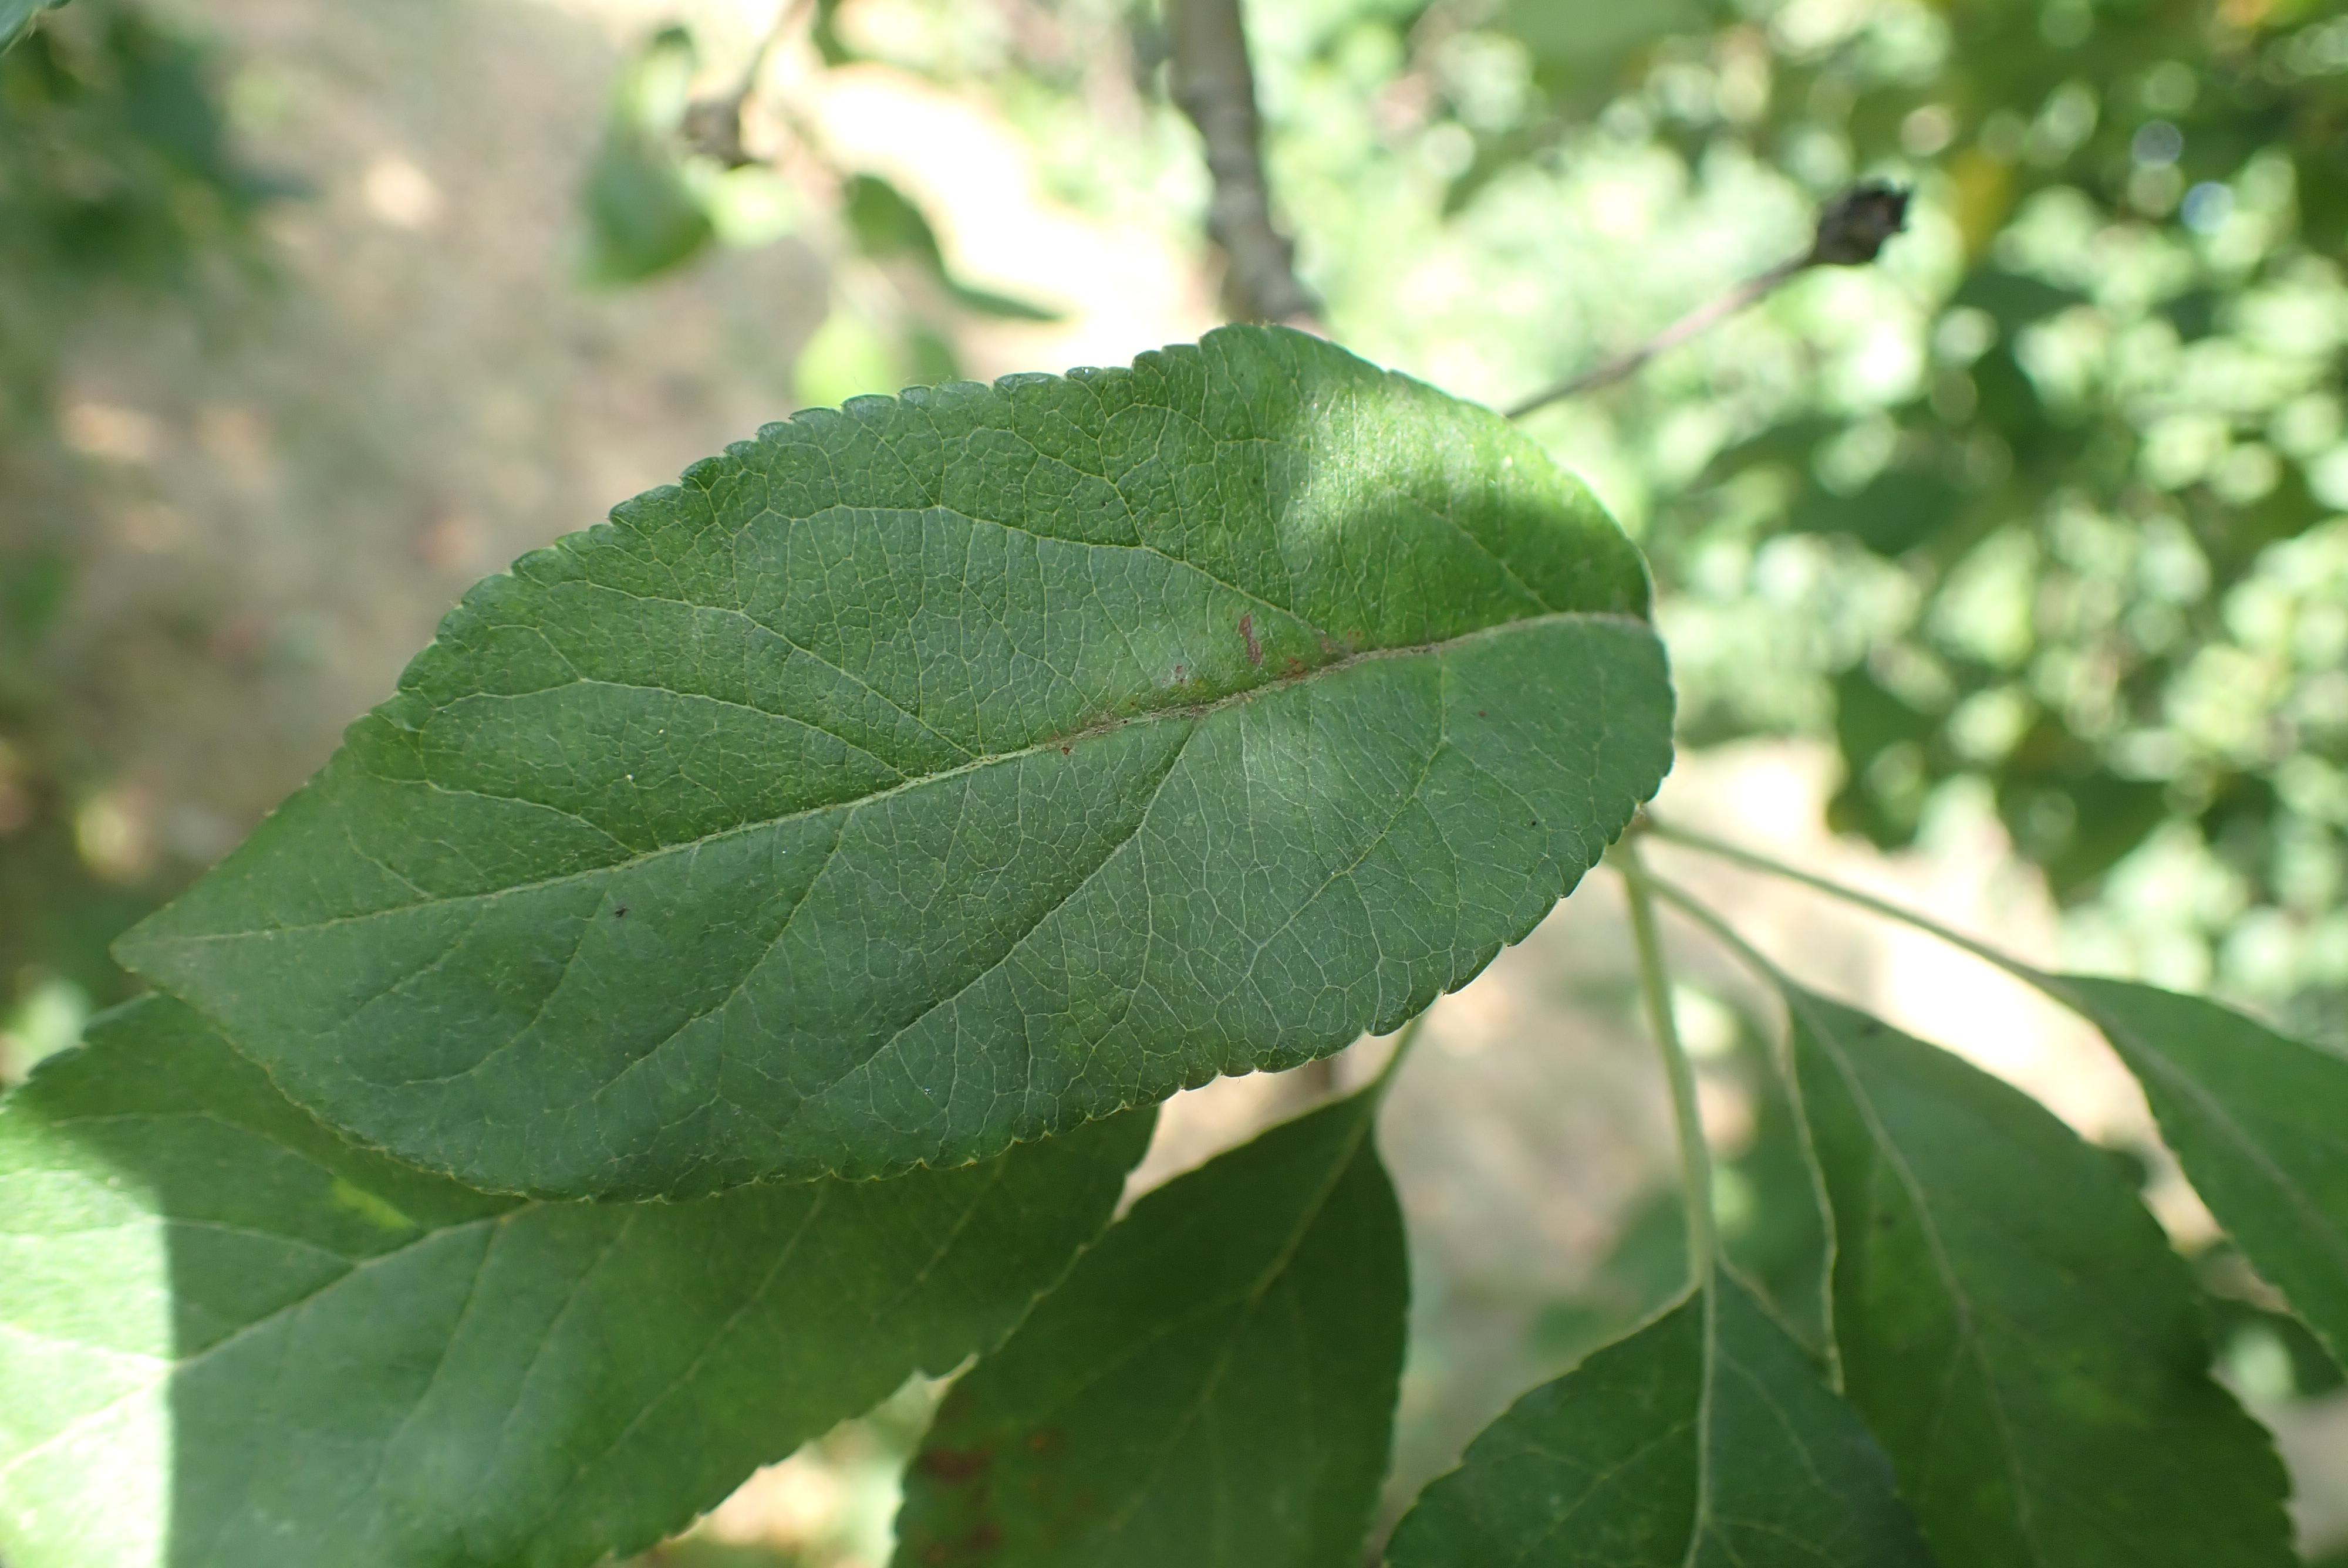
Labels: scab